Los Angeles California Temple

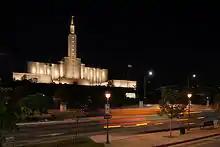
The Los Angeles Temple at night

Located at 10777 W. Santa Monica Boulevard in the Westwood district of Los Angeles, the temple sits atop a small hill above the intersection of Overland Avenue and Santa Monica Boulevard. The well manicured grounds are open to the public and are filled with various plants, including Canary Island Pine trees, several varieties of palm trees, Bird of Paradise trees, olive trees, and rare Chinese Ginkgo trees. At the left and right of the temple are two fountains, and at the front is a large reflection pool. Several family-themed statues further beautify the grounds. In December, the temple grounds are decorated with thousands of multi-colored lights in celebration of Christmas.